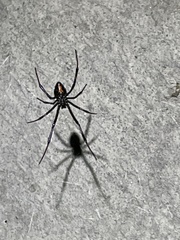
Species: Lactrodectus_hesperus